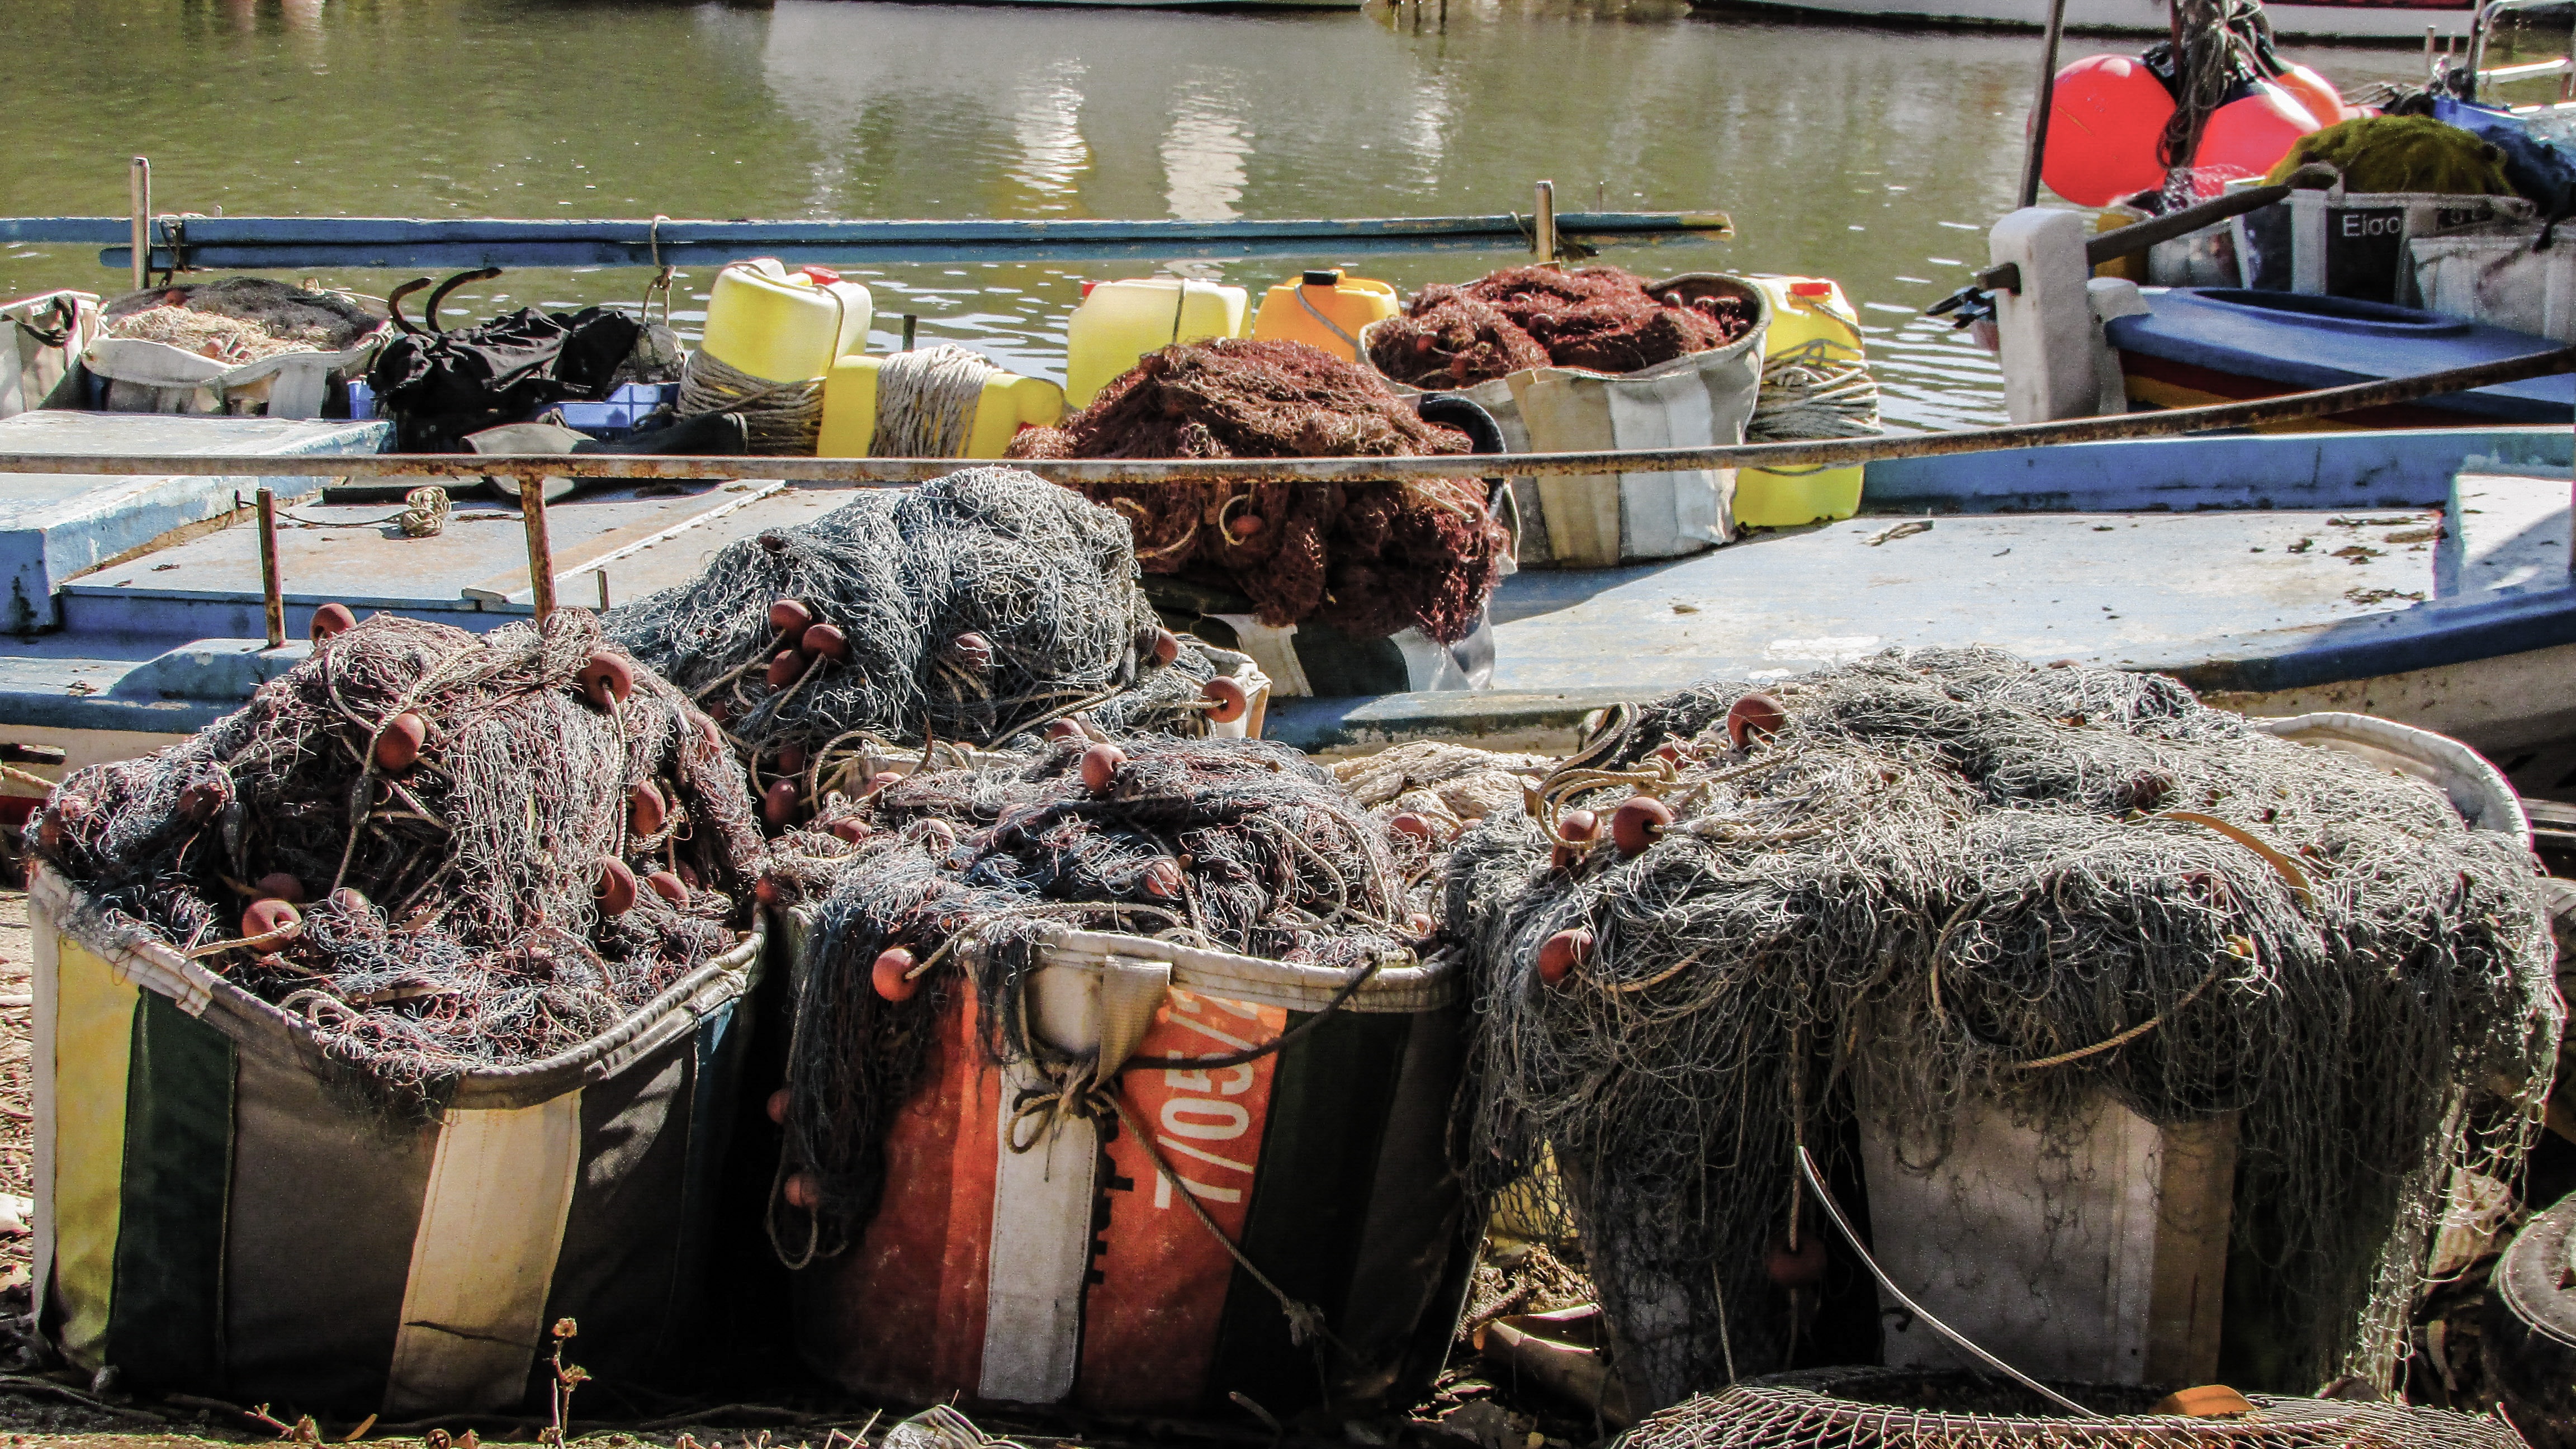
morning, city, food, seafood, market, fish, nets, cyprus, fishing shelter, potamos liopetri, fishing equipment